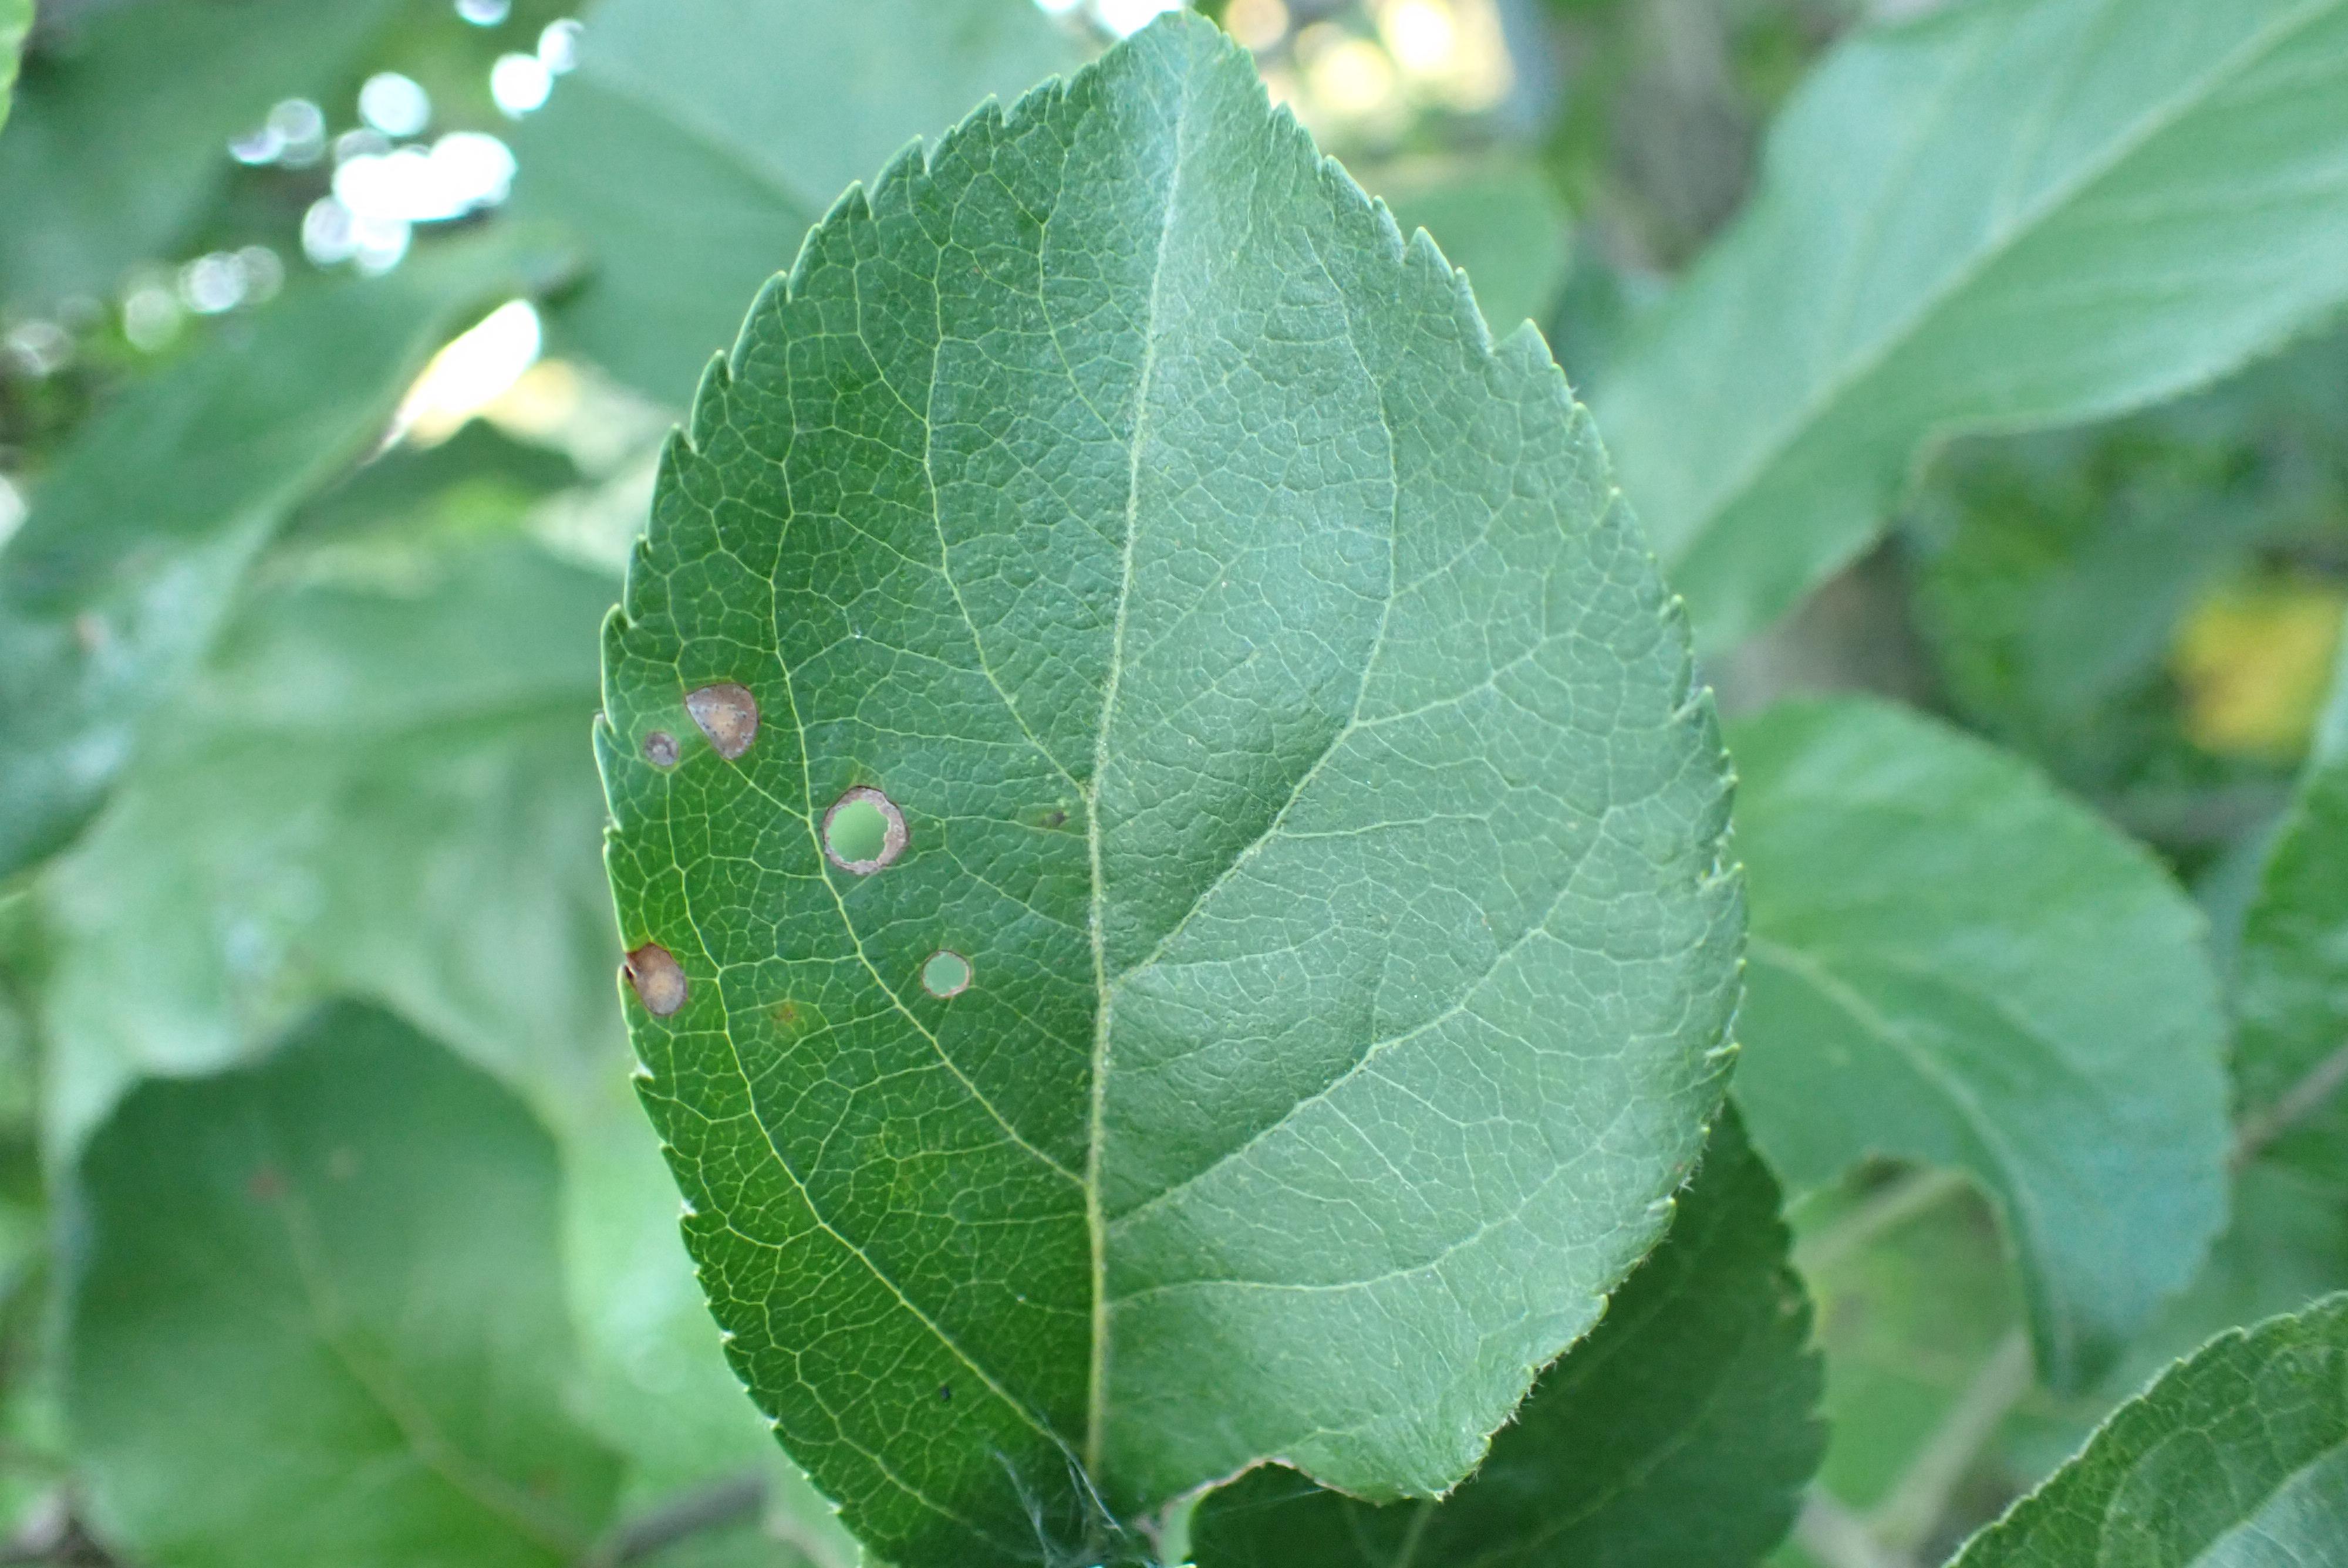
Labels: frog_eye_leaf_spot